Ellwood City Area School District

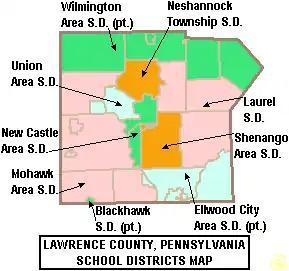

The Ellwood City Area School District (ECASD) is a diminutive, suburban, public school district located in Beaver County, Pennsylvania and Lawrence County, Pennsylvania. It serves the boroughs of Ellwood City, Ellport, and New Beaver, and the townships of Wayne, and Perry Townships. Ellwood City Area School District encompasses approximately . According to 2000 federal census data, it served a resident population of 14,040. In 2010 the district's population risen to 14,341 people. In 2009, the district residents’ per capita income was $16,554, while the median family income was $42,326. In the Commonwealth, the median family income was $49,501 and the United States median family income was $49,445, in 2010.